Agile frog

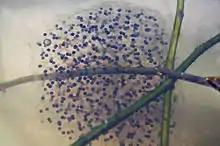
Typically fixed spawn clump under water

The call is a fairly quiet "rog ... rog ... rog", and can last for up to 12 seconds, and almost sounds like a clucking chicken. They often also call under water, so the calls can only be heard from a very short distance by observers. Spawning only lasts a few days, and during this period, the males sometimes gather in large calling groups on the water surface to attract females. In Central Europe, spawning usually occurs in the first 20 days of March, but can also be delayed, depending on the weather. The spawn clumps consist of 450 to 1800 eggs, and are usually attached to tree branches, roots, or plant stems at depths of . Therefore, they rarely sink to the bottom. Unlike the moor frog ("Rana arvalis") and common frog ("Rana temporaria"), the agile frog does not lay its spawn all in one clump. The diameter of a single egg, not counting the gelatinous shell, is .